Craving (2018 film)

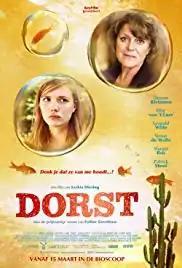
Film poster

Craving is a 2018 Dutch comedy film directed by Saskia Diesing. It is based on the book of the same name, written by Esther Gerritsen. In July 2018, it was one of nine films shortlisted to be the Dutch entry for the Best Foreign Language Film at the 91st Academy Awards, but it was not selected.